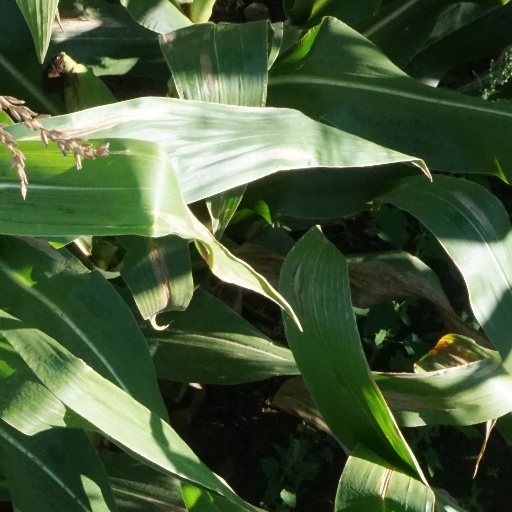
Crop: maize; corn